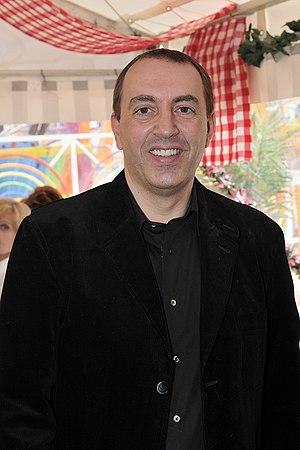
Le journaliste, animateur de radio et de télévision français Jean-Marc Morandini le 8 avril 2009 à l'inauguration de Foire du Trône à Paris en tant que parrain de l'édition 2009.
Pièges de stars est une émission de divertissement et de caméra cachée présenté par Manu Lévy depuis le 9 septembre 2014 sur NRJ 12.
Jean-Marc Morandini, né le 5 août 1965 à Marseille, est un animateur de radio, journaliste, présentateur de télévision et producteur français.